K-Meleon

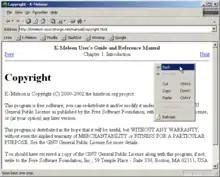
K-Meleon 0.2

Christophe Thibault released K-Meleon 0.1 on August 21, 2000. While working at Nullsoft, Thibault said he created the first simple release to attract attention, during a day off. For the 0.2 release, he implemented features like context menus and moved development to SourceForge to welcome contributions from open-source developers.